White cane

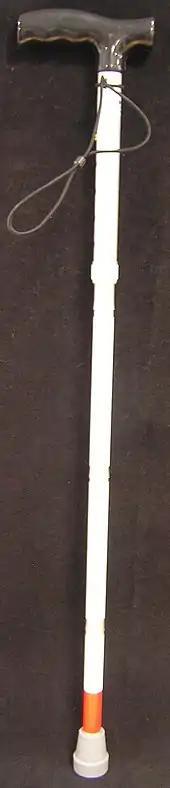
A folding support cane

While the white cane is commonly accepted as a "symbol of blindness", different countries still have different rules concerning what constitutes a "cane for the blind".